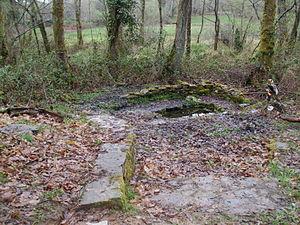
Fontaine à dévotion
Les fontaines à dévotion constituent un patrimoine emblématique des croyances populaires dans plusieurs régions françaises. Leurs origines sont le cas échéant antérieures au christianisme. Elles peuvent encore aujourd'hui faire l'objet de rituels thérapeutiques, en fonction des facultés médicinales ou des bienfaits particuliers qui leur sont attribués par la coutume : guérison des humains ou du bétail, fin d'une sécheresse, obtention d'une faveur, protection des enfants.
Cussac est une commune française située dans le département de la Haute-Vienne, en région Nouvelle-Aquitaine.